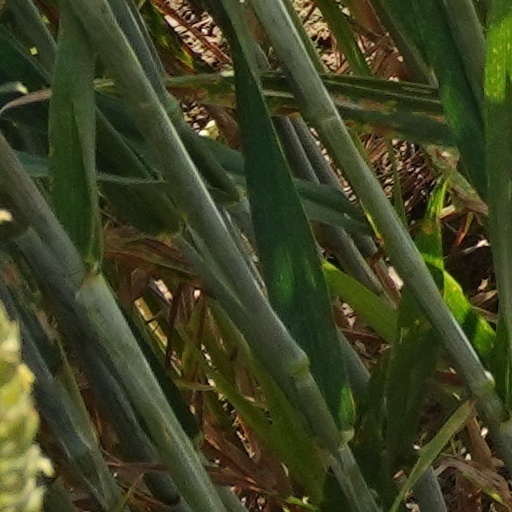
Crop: wheat